Question: Please indicate a possible affordance area of the hold_tennis_racket that can be used for holding
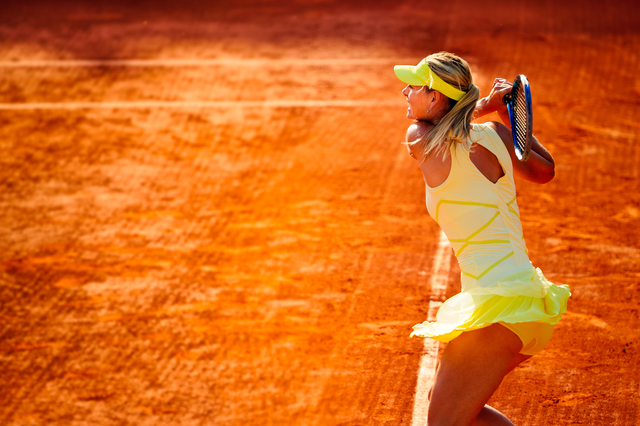
Answer: [495.074, 81.517, 510.074, 102.945]